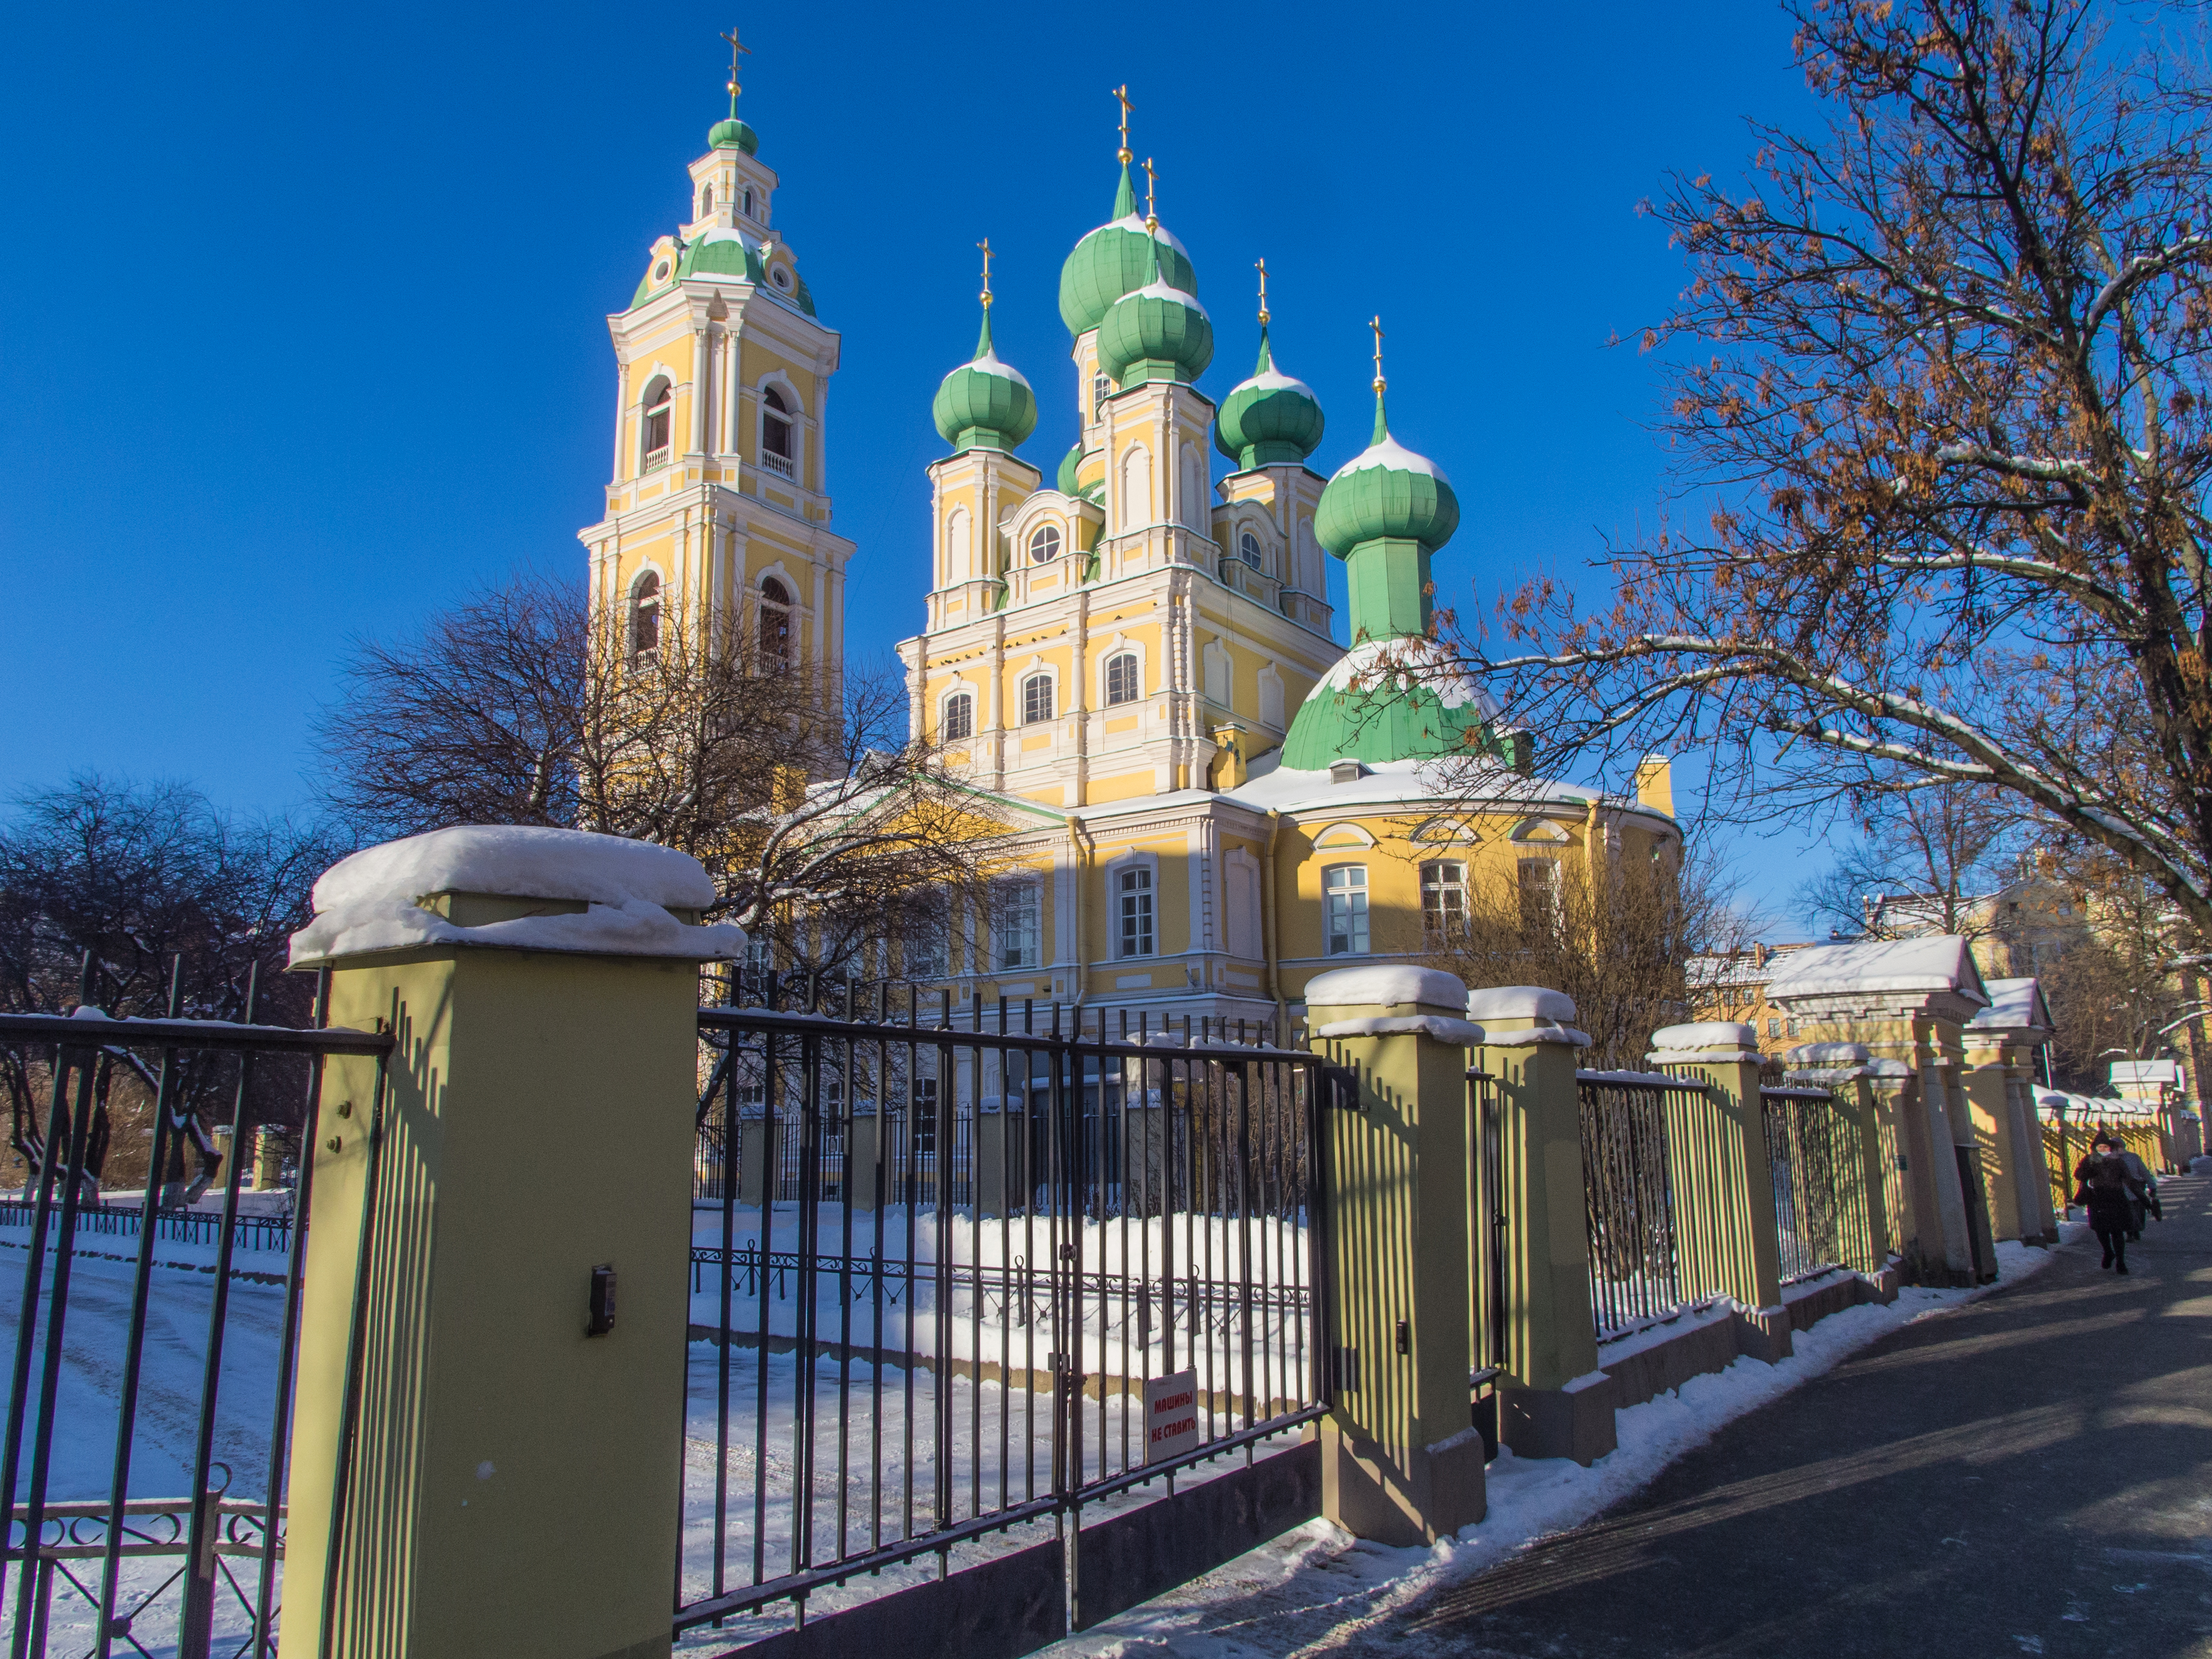
images, sky, daytime, building, tree, fence, snow, window, facade, city, landmark, metropolitan area, freezing, finial, urban area, metropolis, roof, winter, turret, dome, spire, home fencing, byzantine architecture, chapel, church, evening, steeple, parish, place of worship, medieval architecture, tourism, tourist attraction, house, convent, metal, street, classical architecture, holy places, arch, downtown, monastery, cathedral